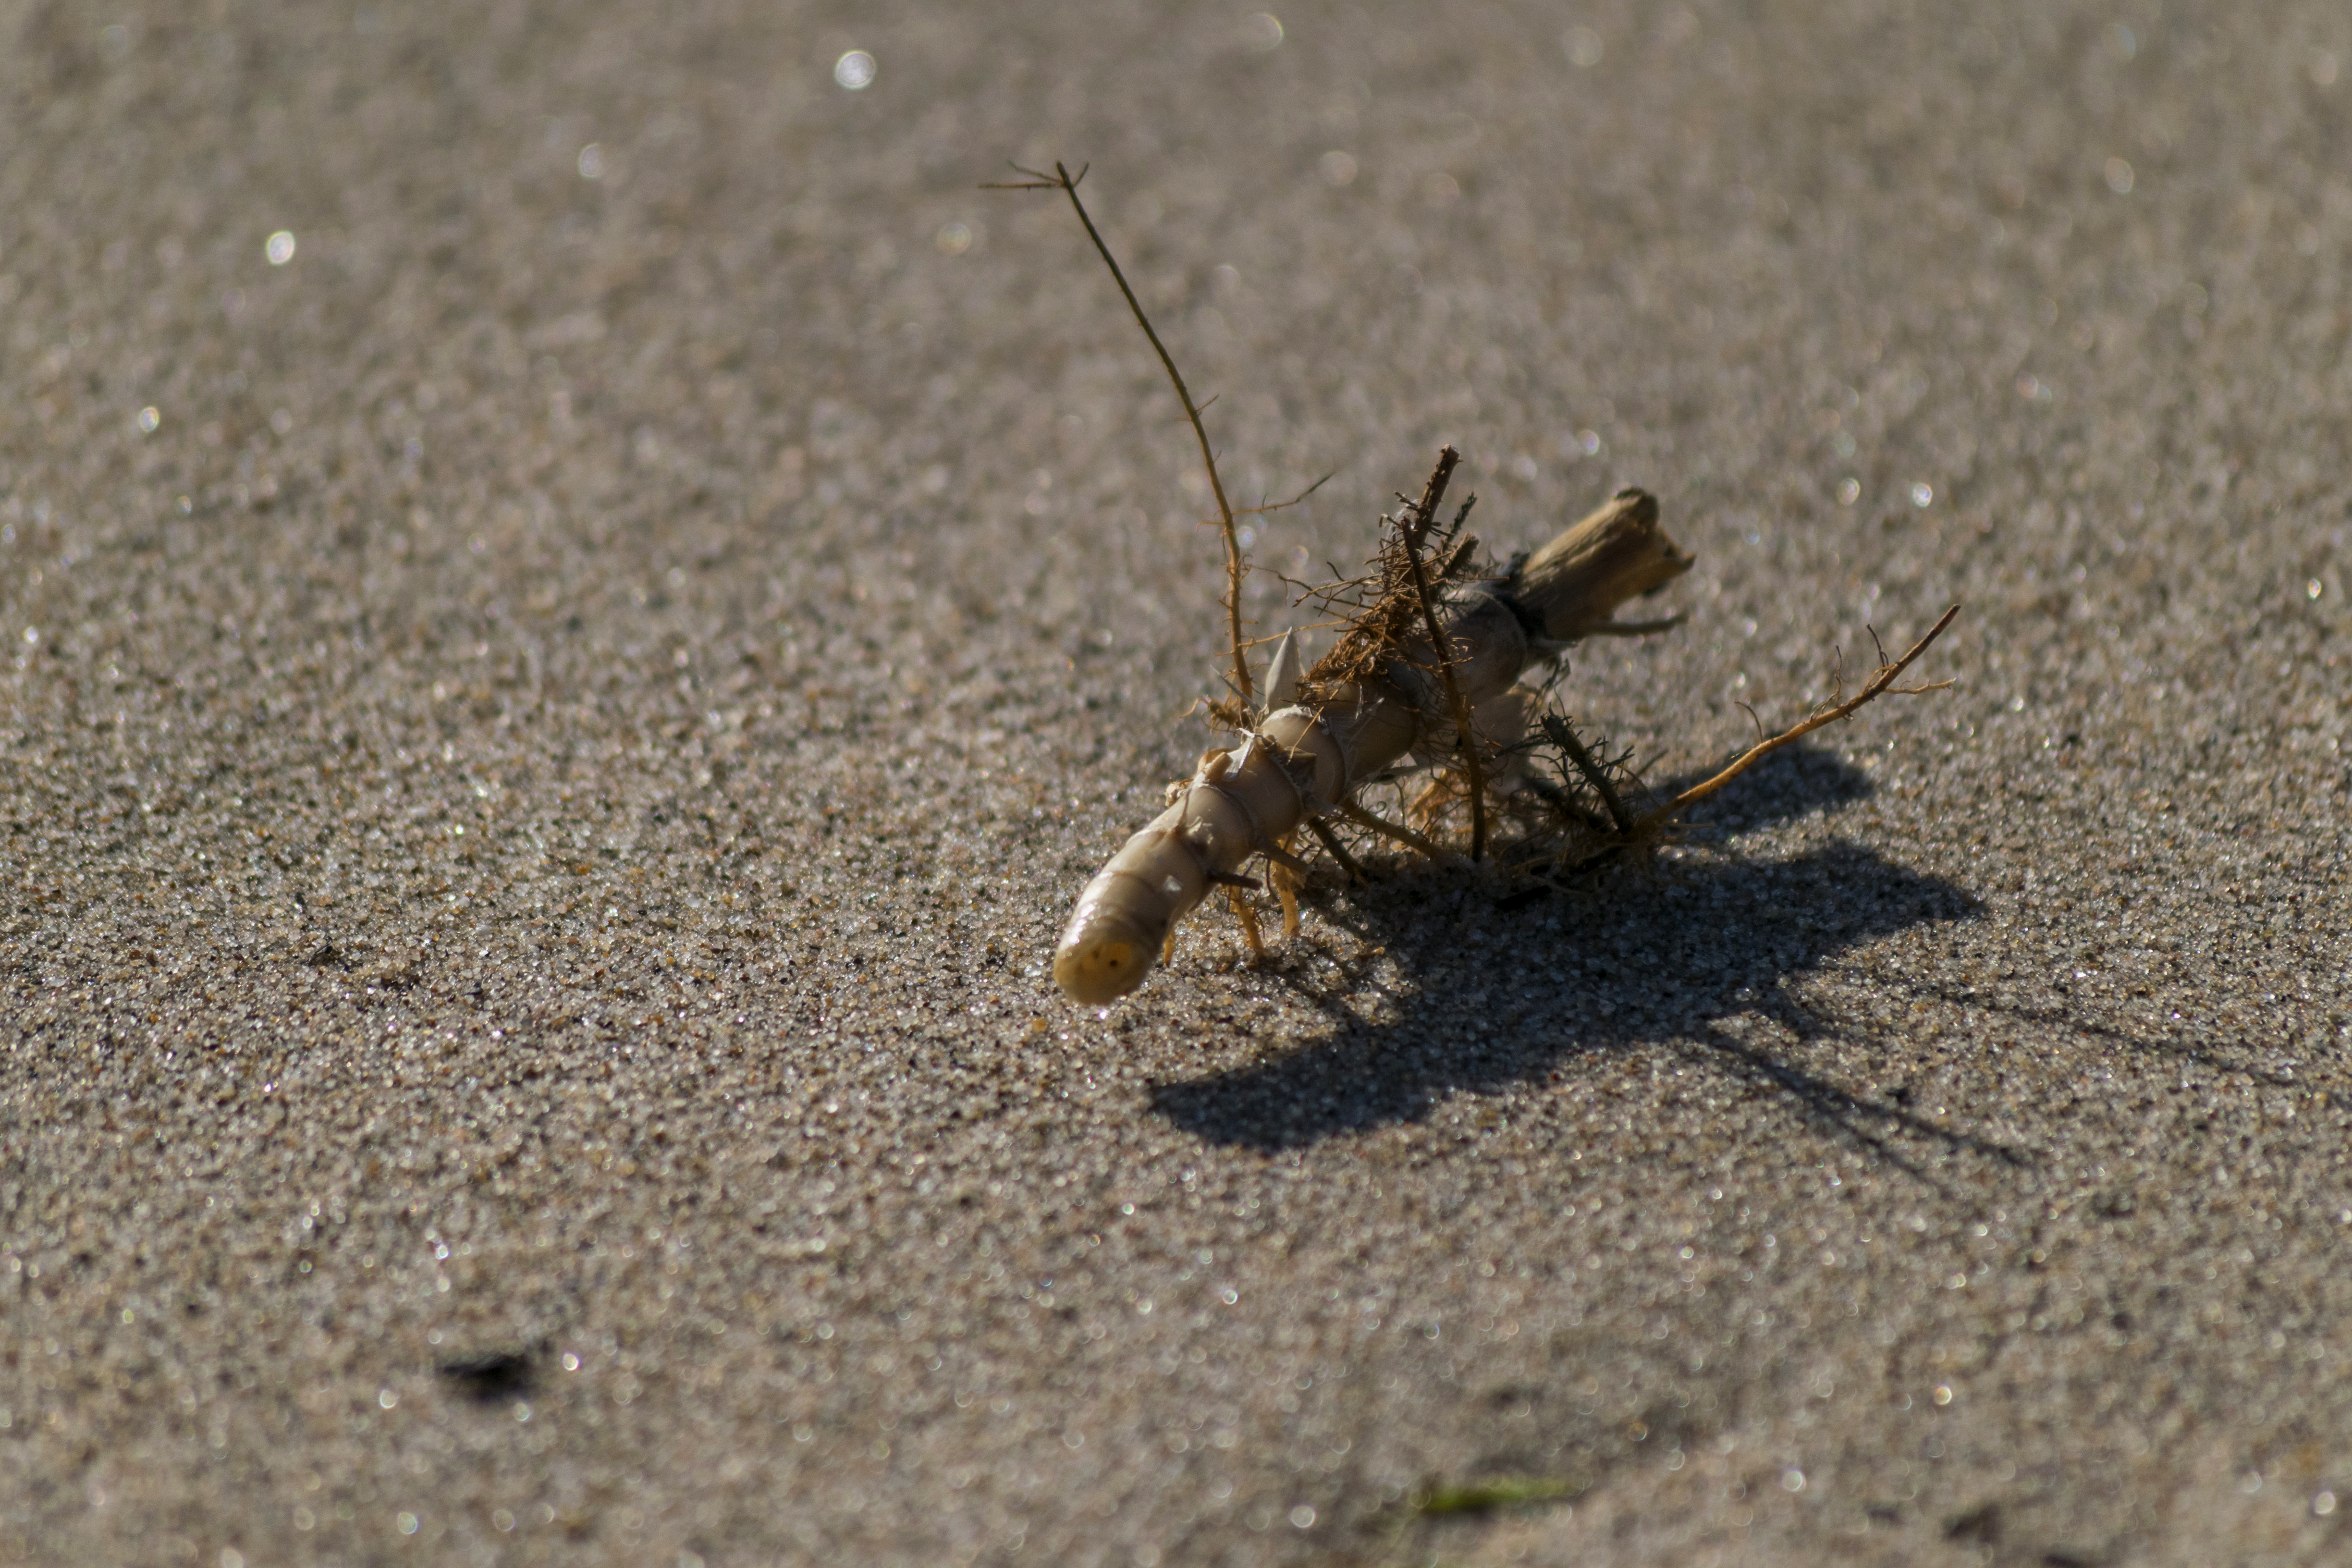
beach, nature, outdoor, sand, photography, wildlife, insect, shadow, soil, nikon, fauna, invertebrate, root, close up, nederland, strand, netherlands, zuidholland, riverbank, outdoorphotography, paulvandevelde, pdvandevelde, padagudaloma, natuurfotografie, dordrecht, biesbosch, nederlandinfotos, zand, hollandse, wortel, scahduw, rivieroever, macro photography, arthropod